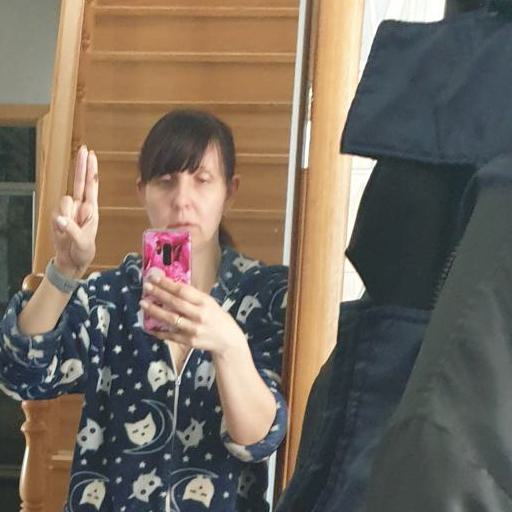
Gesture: no_gesture